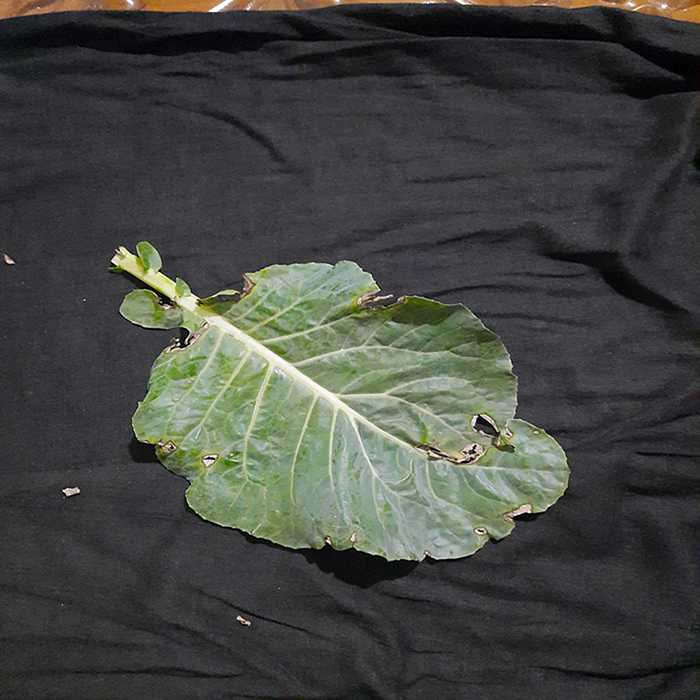
Plant: Cauliflower
Label: Downy mildew